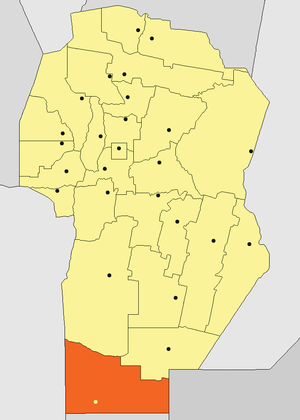
Villa Huidobro est une ville de la province de Córdoba, en Argentine, et le chef-lieu du département General Roca. Elle est également connue sous le nom de Cañada Verde.